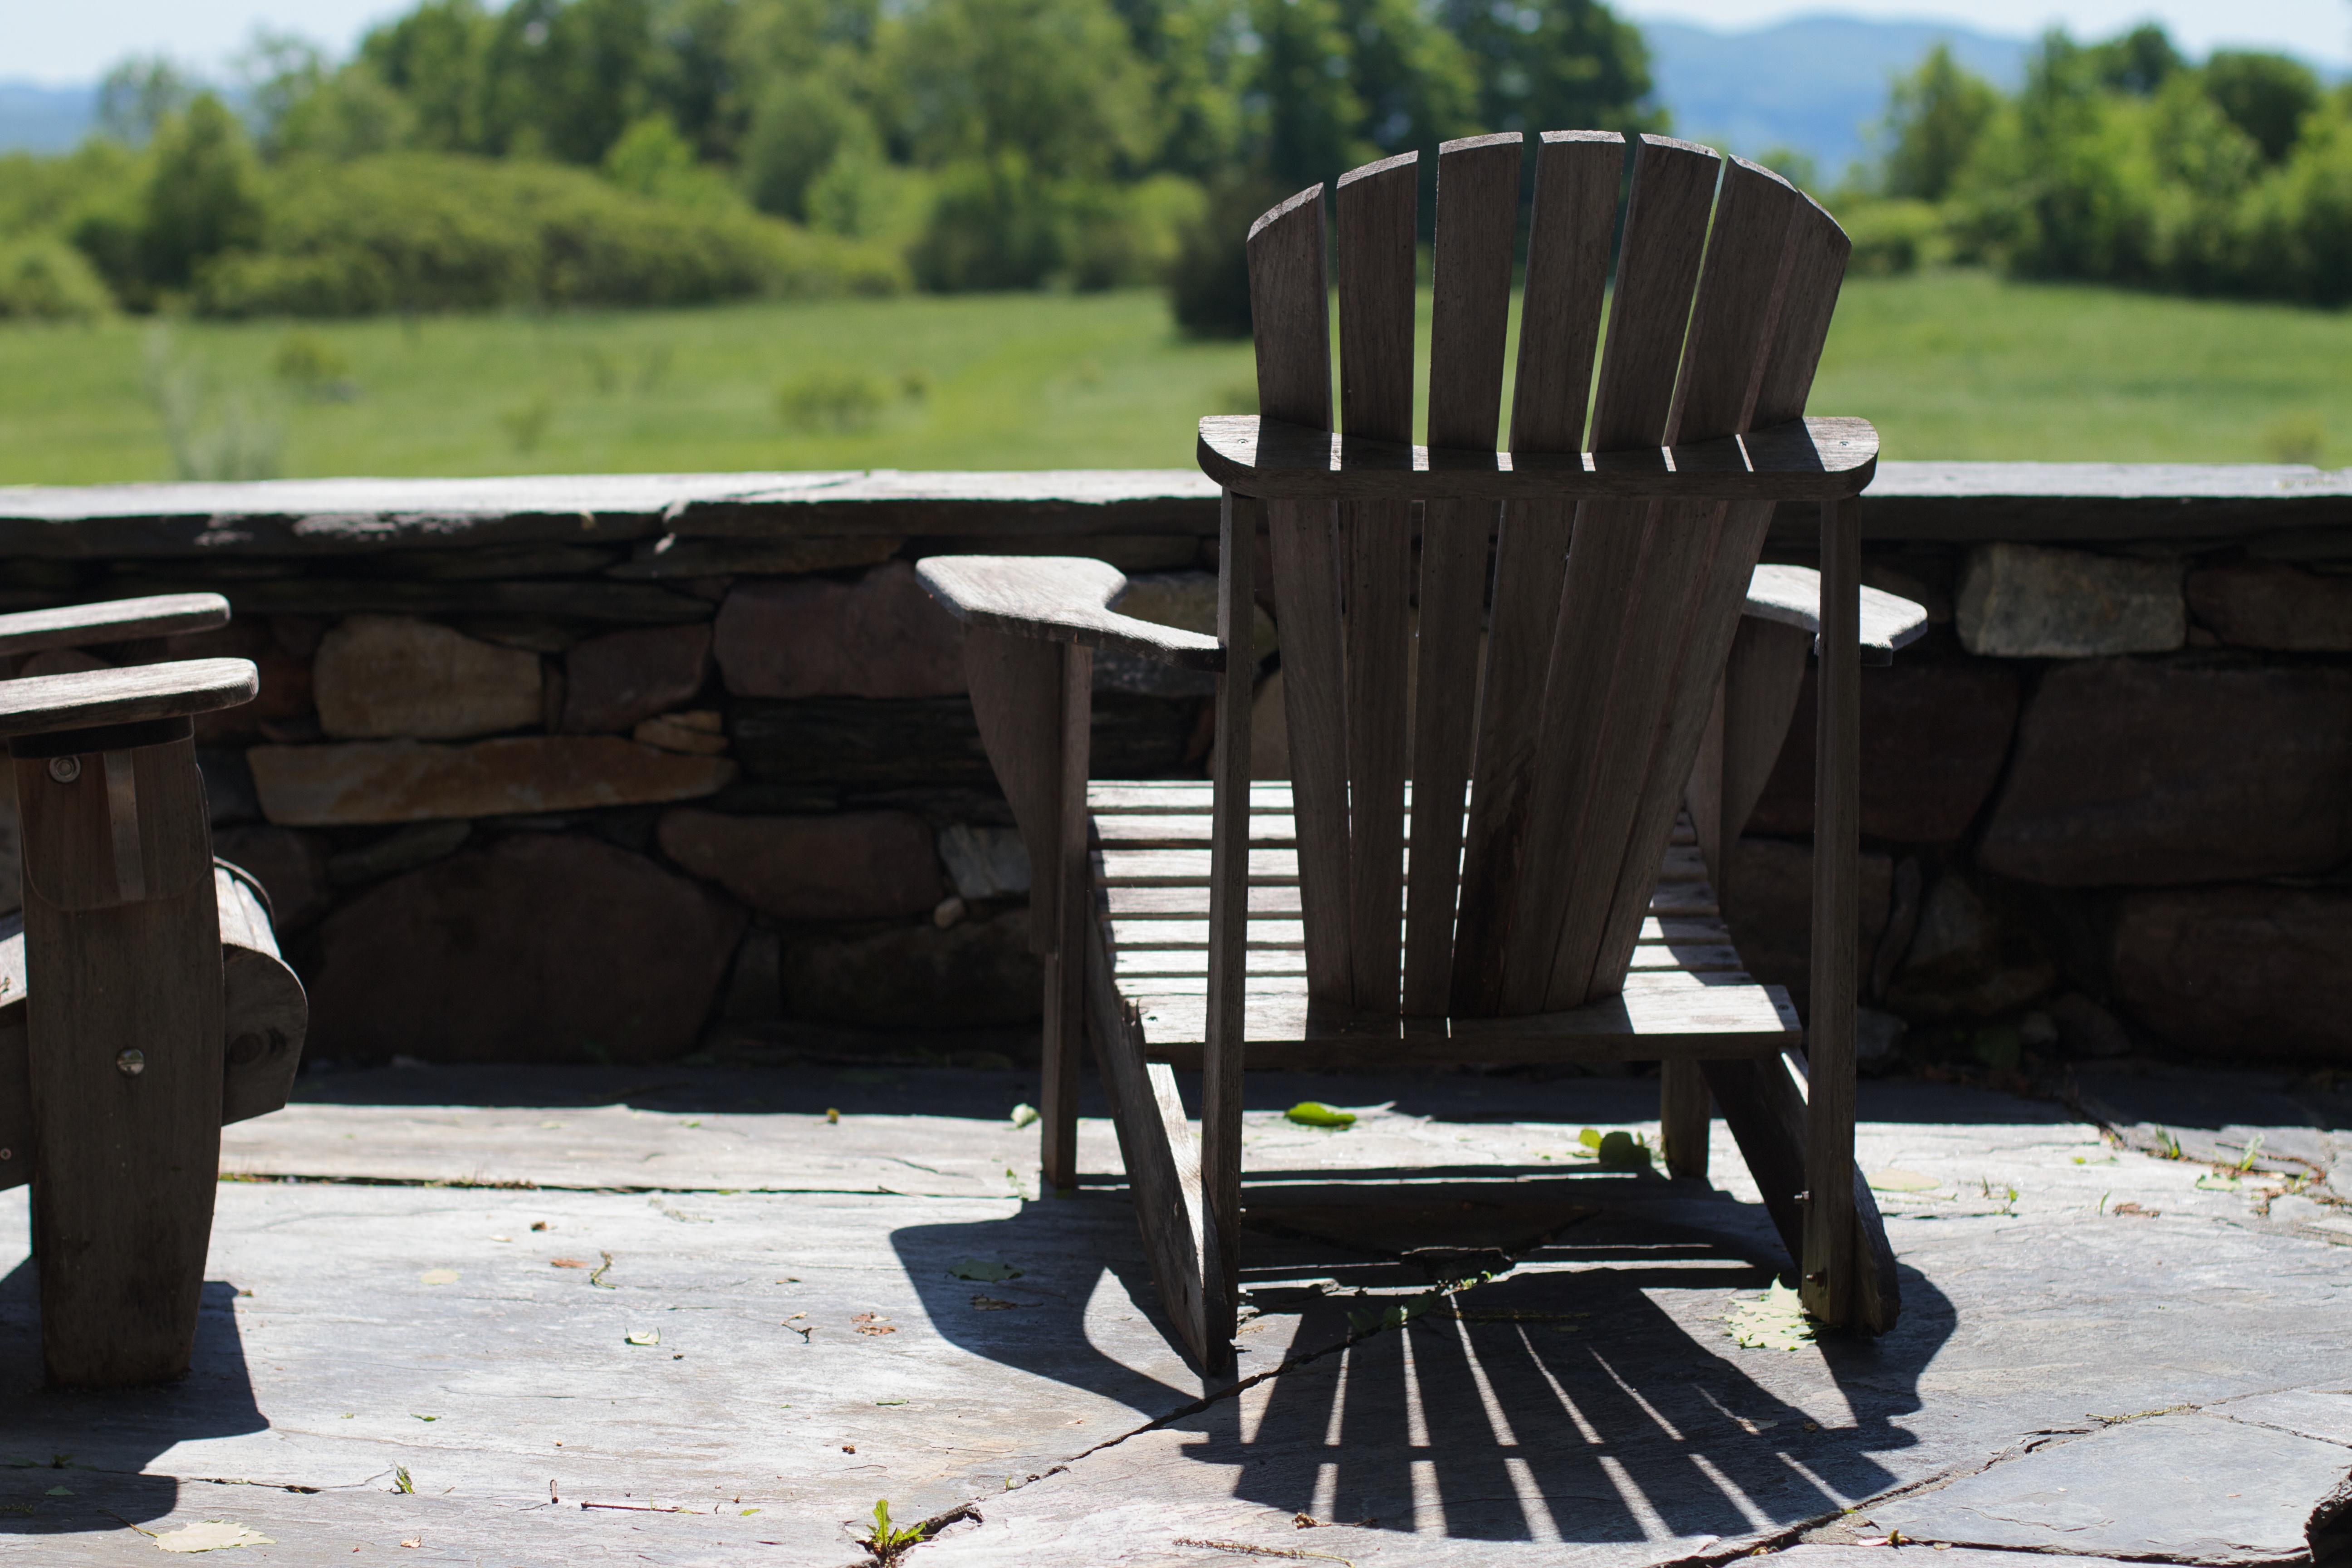
table, wood, bench, chair, backyard, furniture, raildog, man made object